Jüri Jaanson

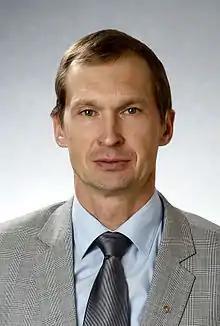
Jüri Jaanson in 2011

Jüri Jaanson (born 14 October 1965) is the most successful Estonian rower of all time and the winner of five medals at World Rowing Championships.